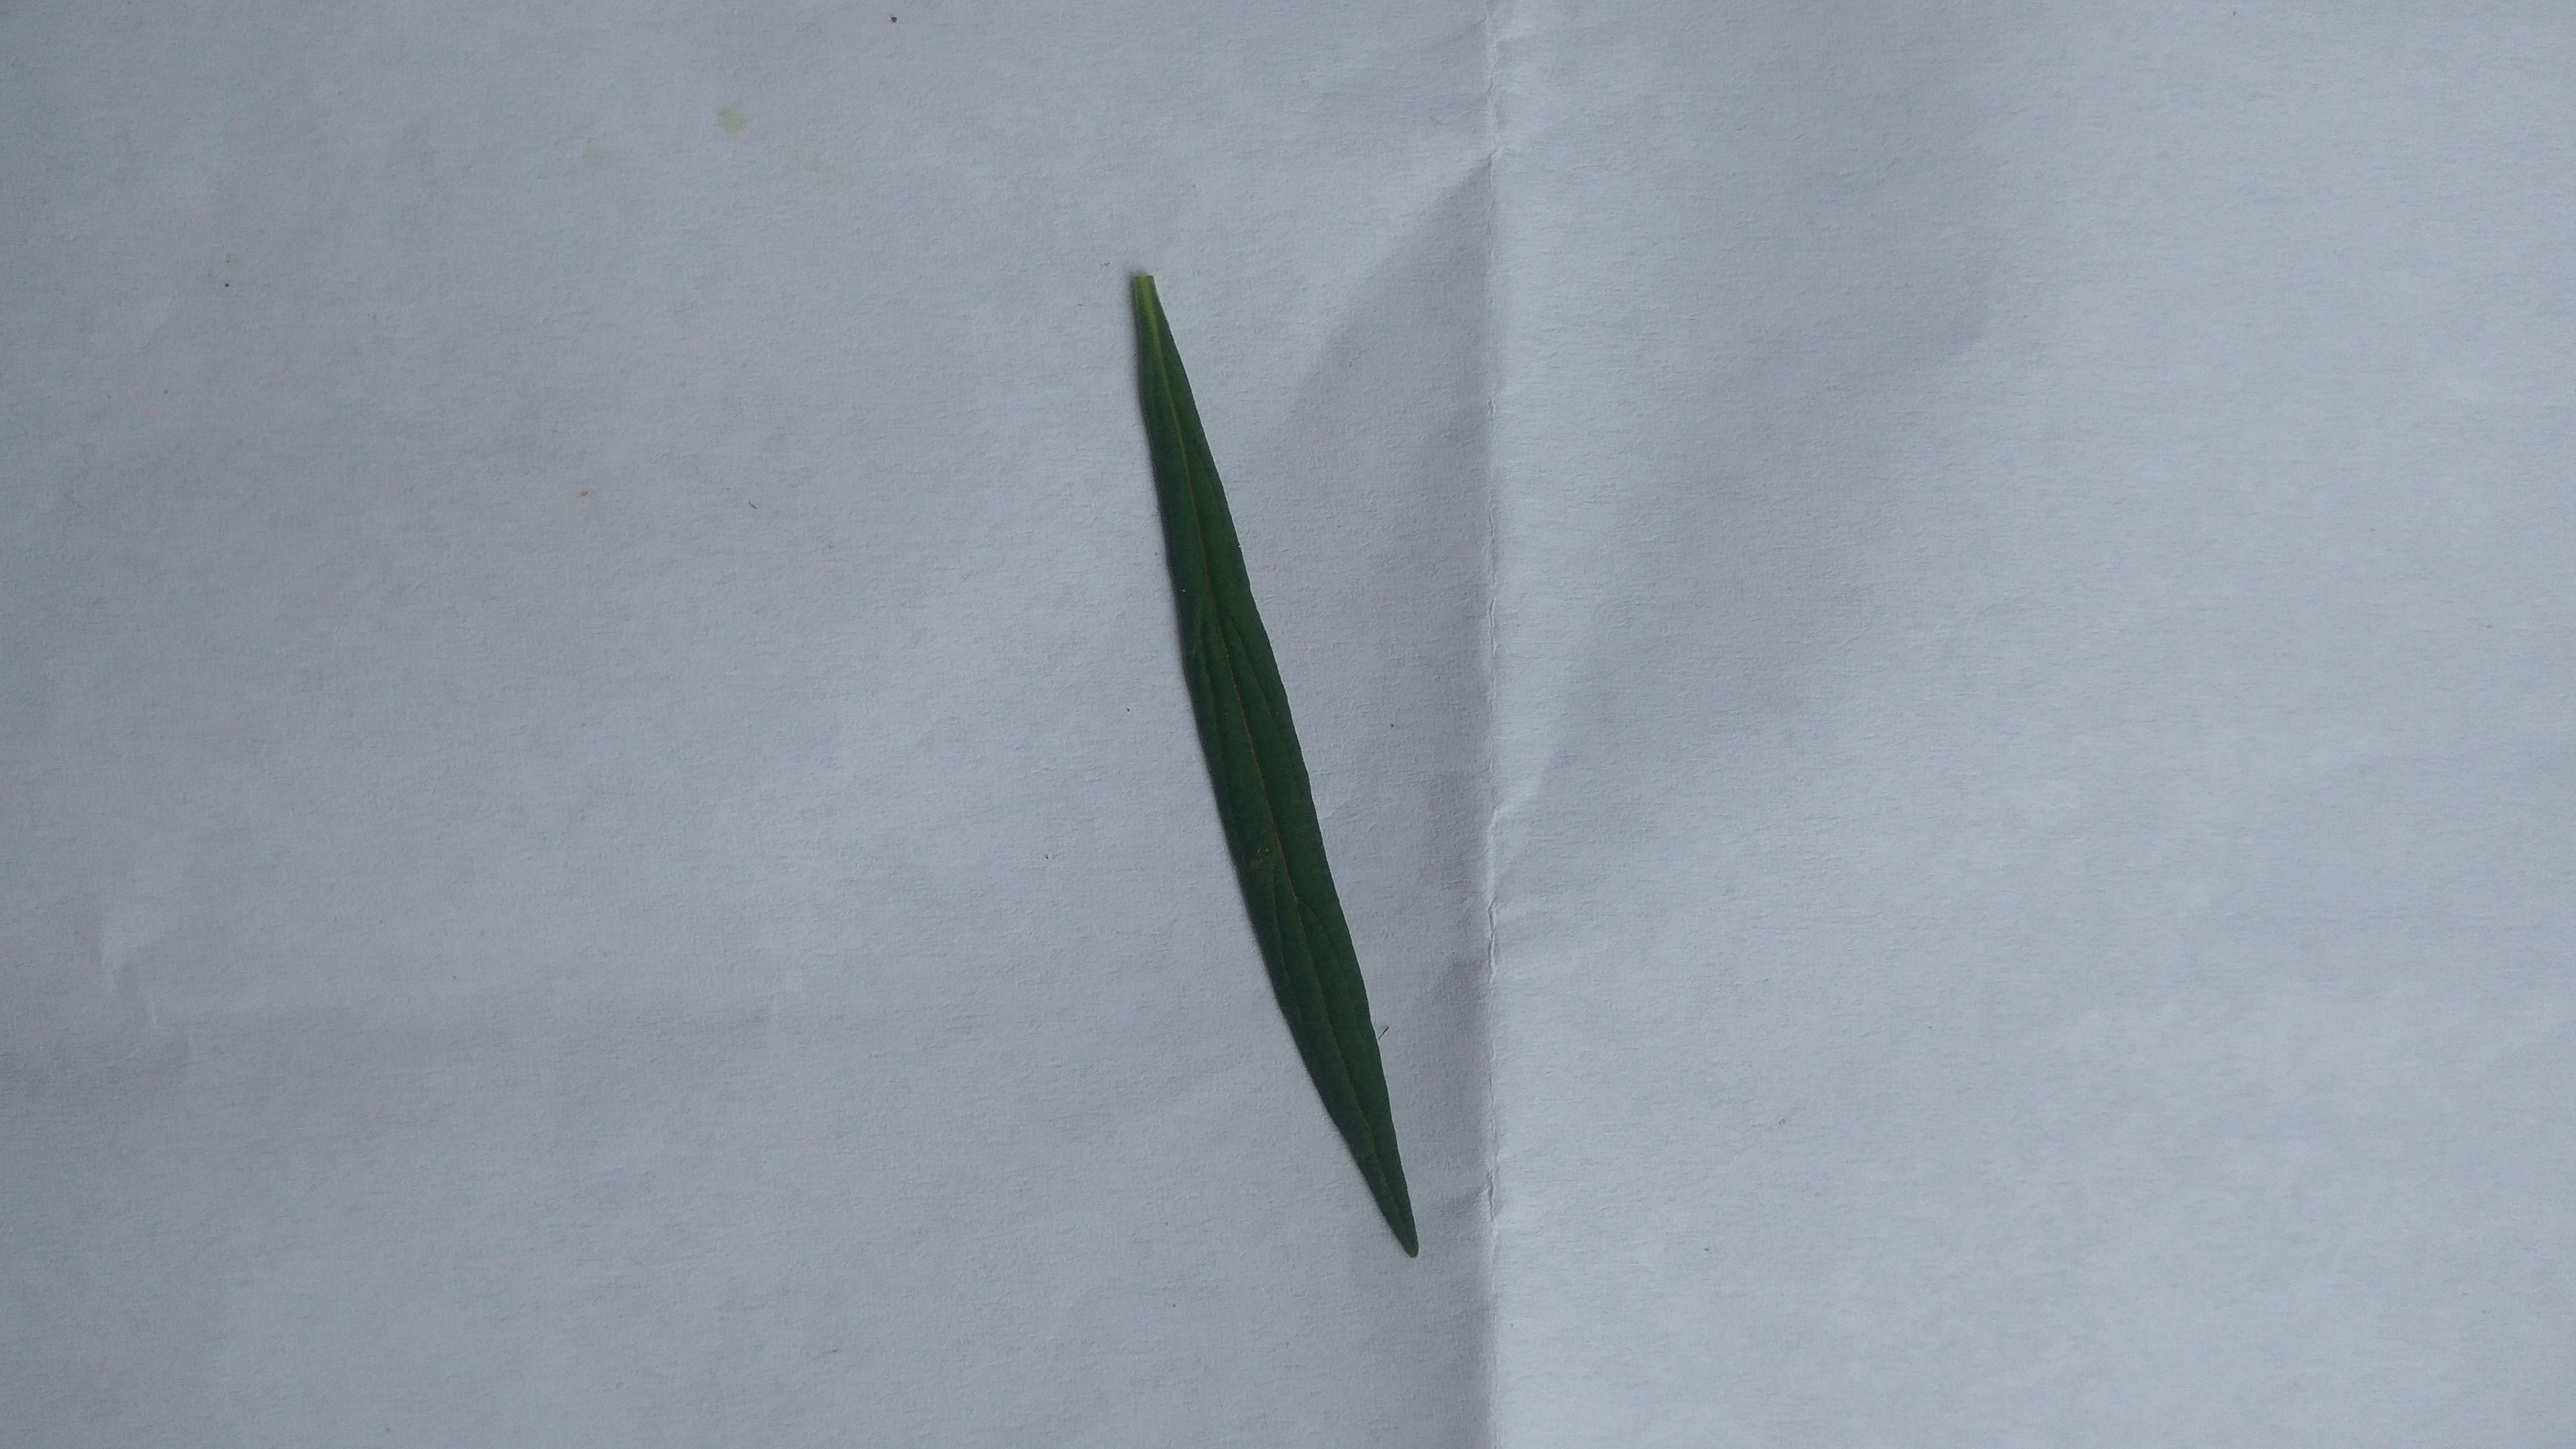
Plant: Thumbe